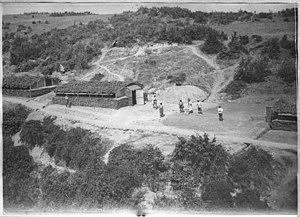
photographie de J. Godart en Grèce.
Le 148ᵉ régiment d'infanterie est un régiment d'infanterie de l'Armée de terre française créé sous la Révolution à partir de la 148ᵉ demi-brigade de première formation.